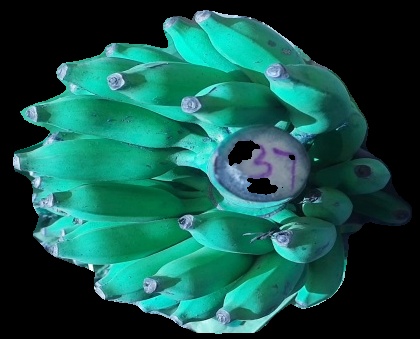
Variety: elakki-bale
Grade: grade3